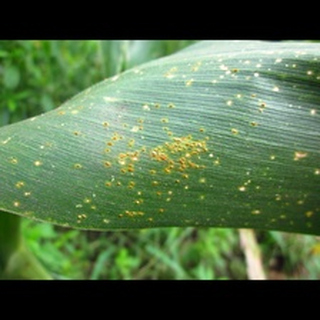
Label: corn_common_rust